DnaN

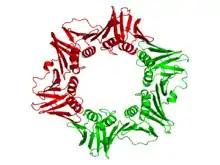
Crystallographic structure of the dimeric DNA polymerase beta subunit from "E. coli".

dnaN is the gene that codes for the DNA clamp (also known as β sliding clamp) of DNA polymerase III in prokaryotes. The β clamp physically locks Pol III onto a DNA strand during replication to help increase its processivity. The eukaryotic equivalent to the β clamp is PCNA.